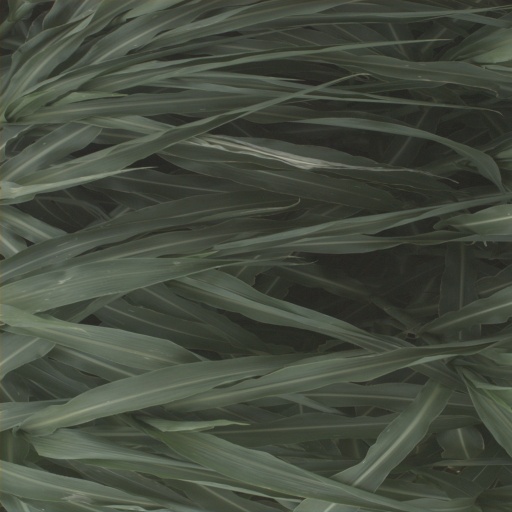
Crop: sorghum